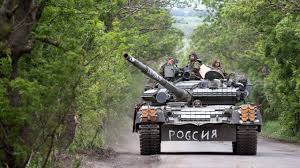
Label: Tank